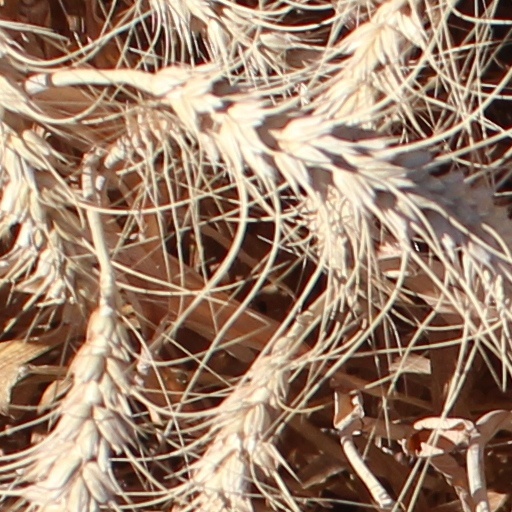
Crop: wheat